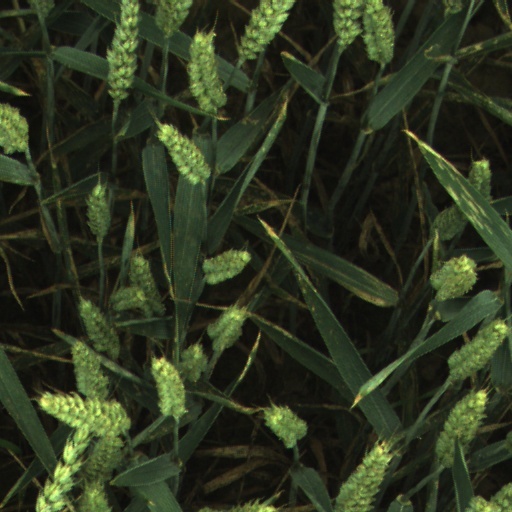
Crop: wheat